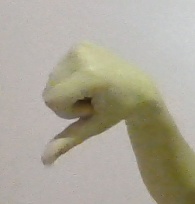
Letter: waw